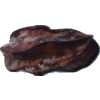
Label: carambola